Novato Creek

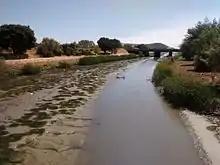
Novato Creek in summer 2016

The Novato Creek watershed basin is . Novato Creek is joined (heading downstream) by six major tributaries along its length: Leveroni, Bowman Canyon, Warner, Vineyard Creek, Arroyo Avichi, Arroyo de San Jose, and Simmonds Slough. Arroyo San Jose itself has two tributaries. It is joined on the left by Ignacio Creek and on the right by Pacheco Creek (at Pacheco Pond) just before entering Novato Creek. Novato Creek and its tributaries are often eroded, incised channels. It is one of the driest watersheds in Marin County.